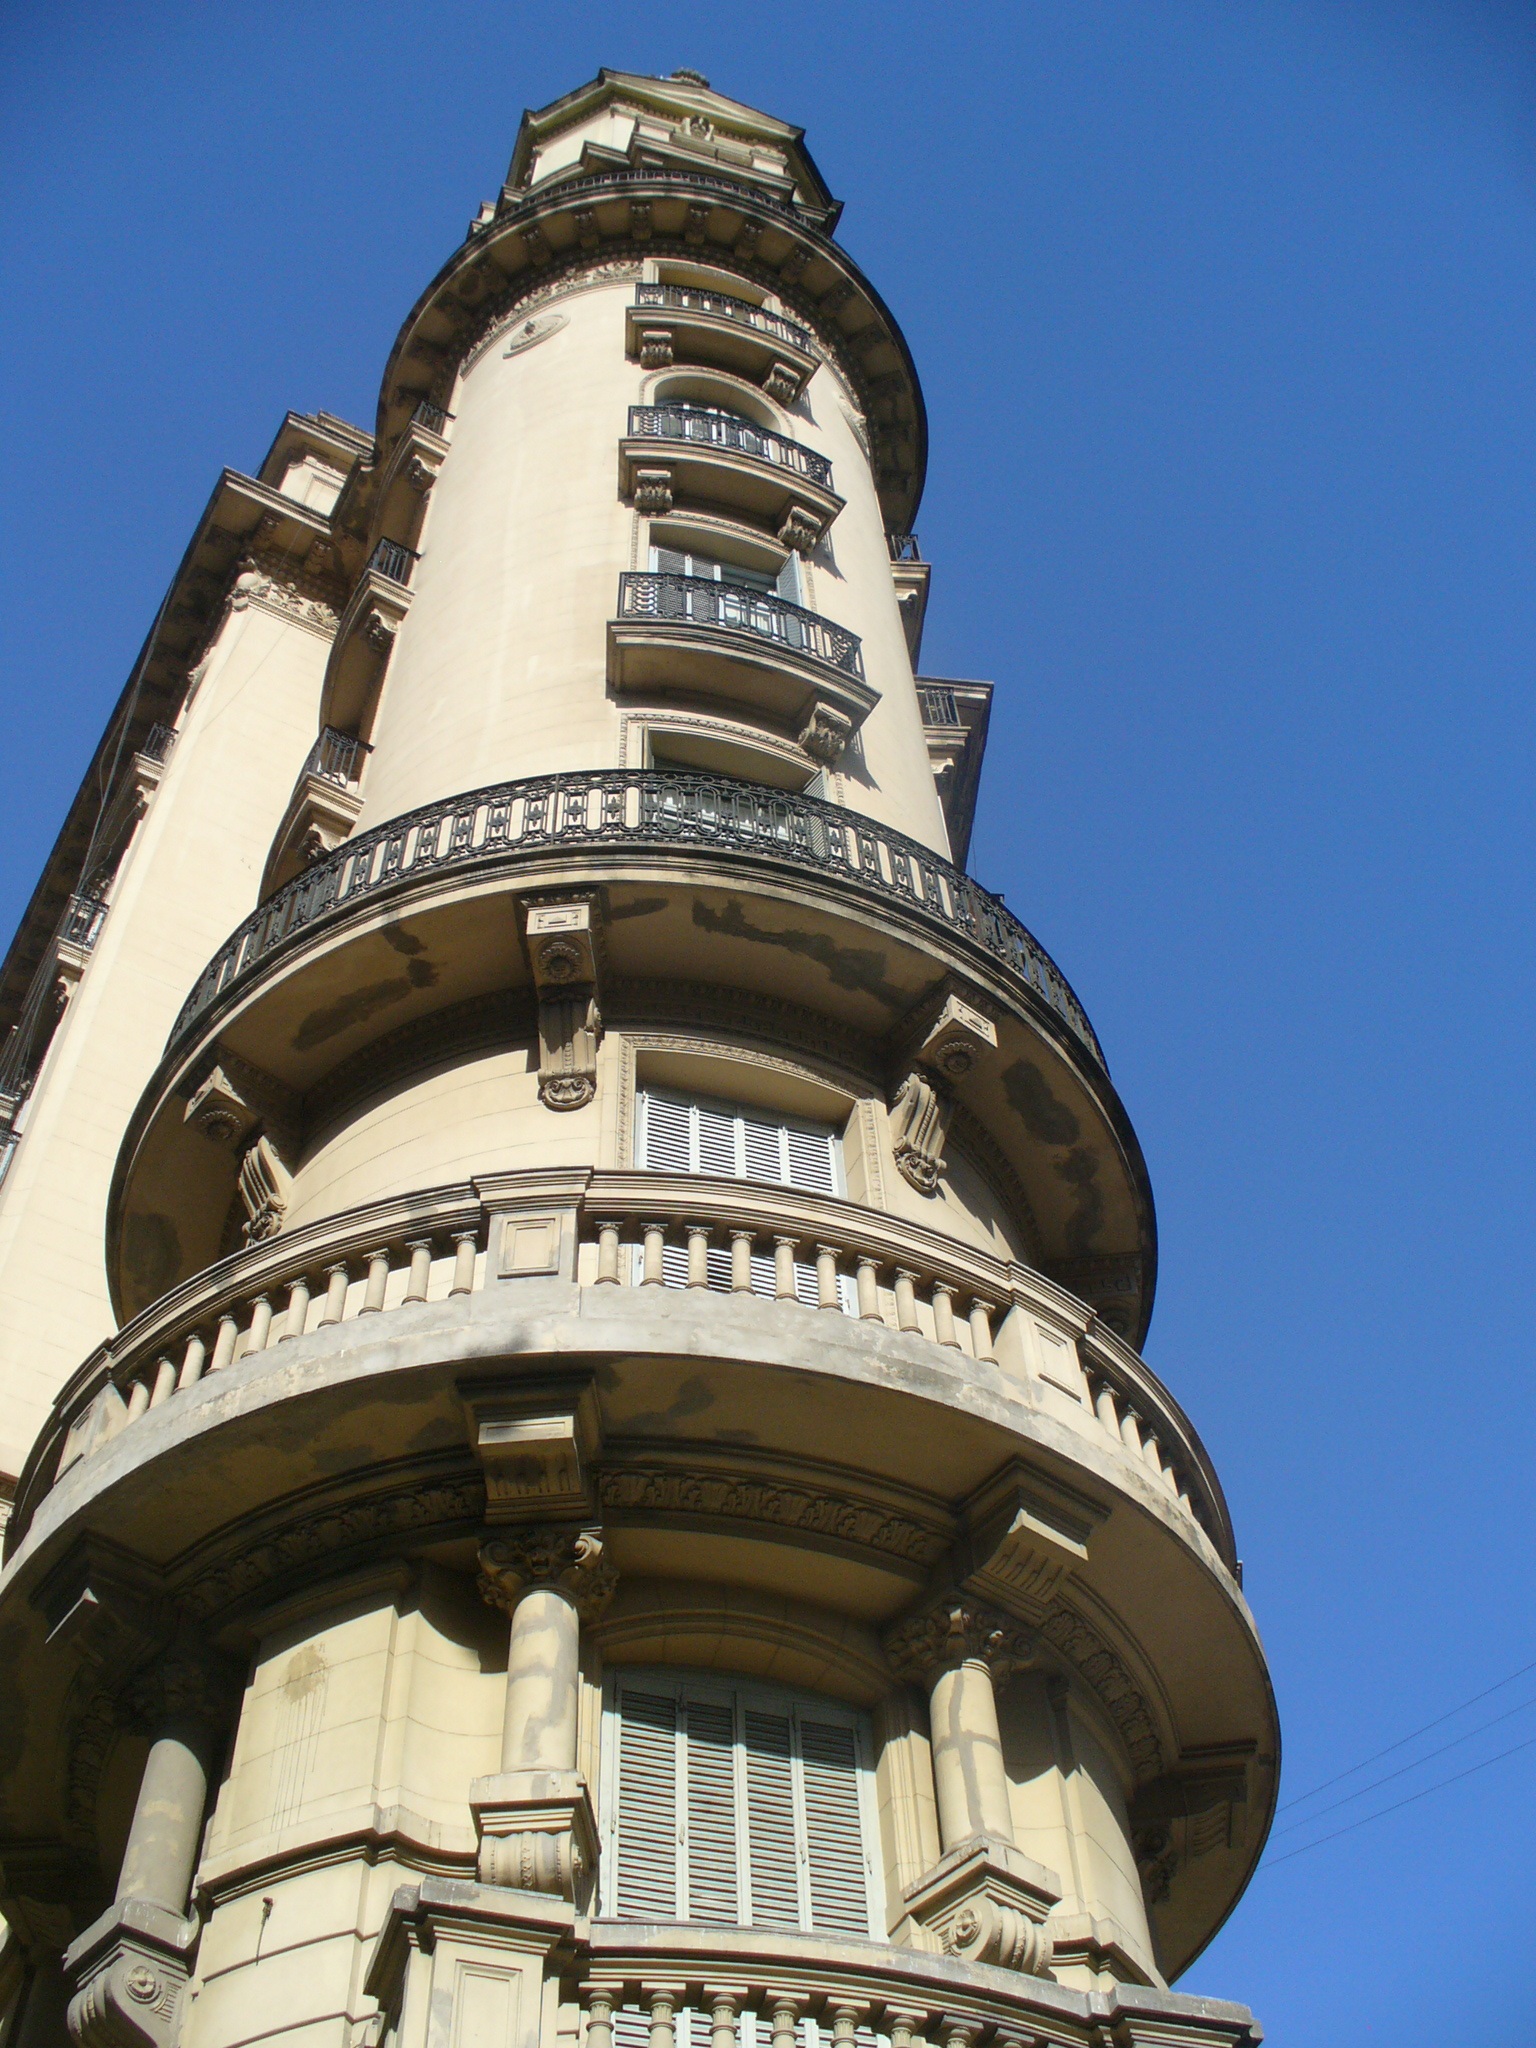
architecture, round, building, tower, landmark, place of worship, argentina, dome, buenos aires